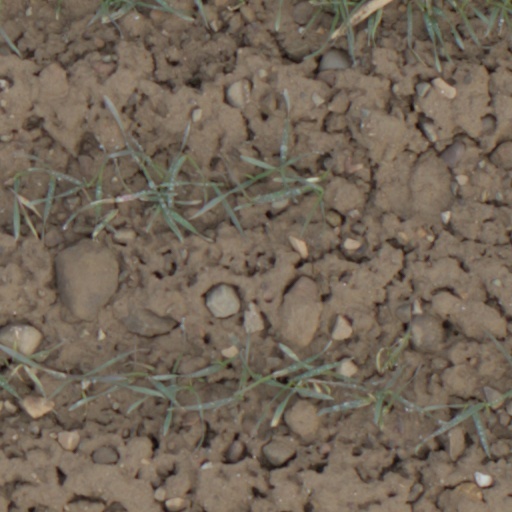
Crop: wheat